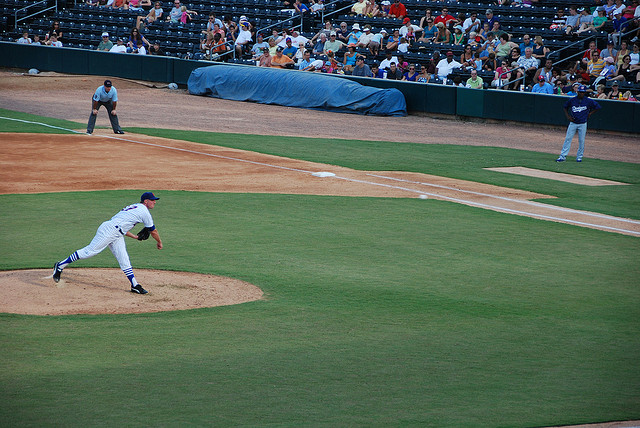
cầu thủ ném bóng đang thực hiện cú ném bóng ở trên sân